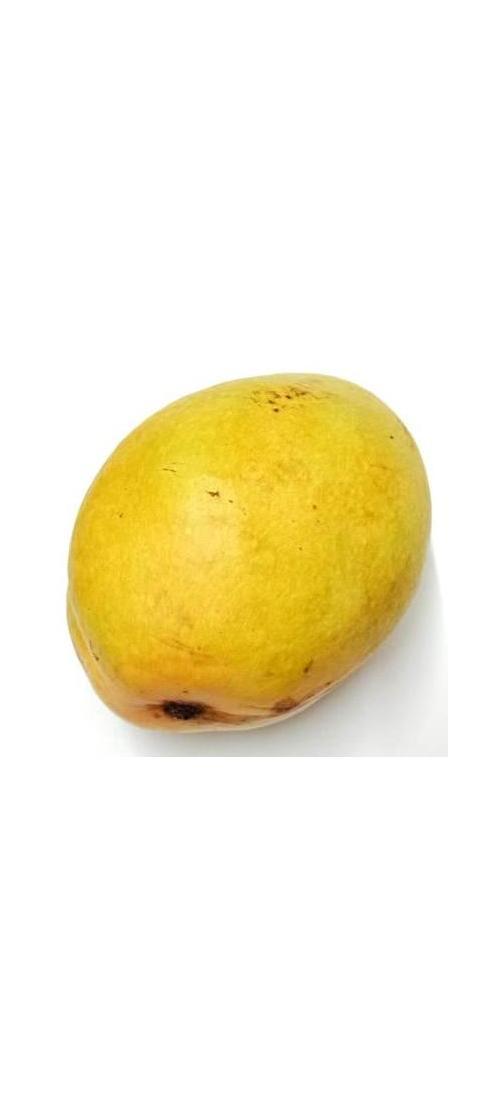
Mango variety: Bari-11